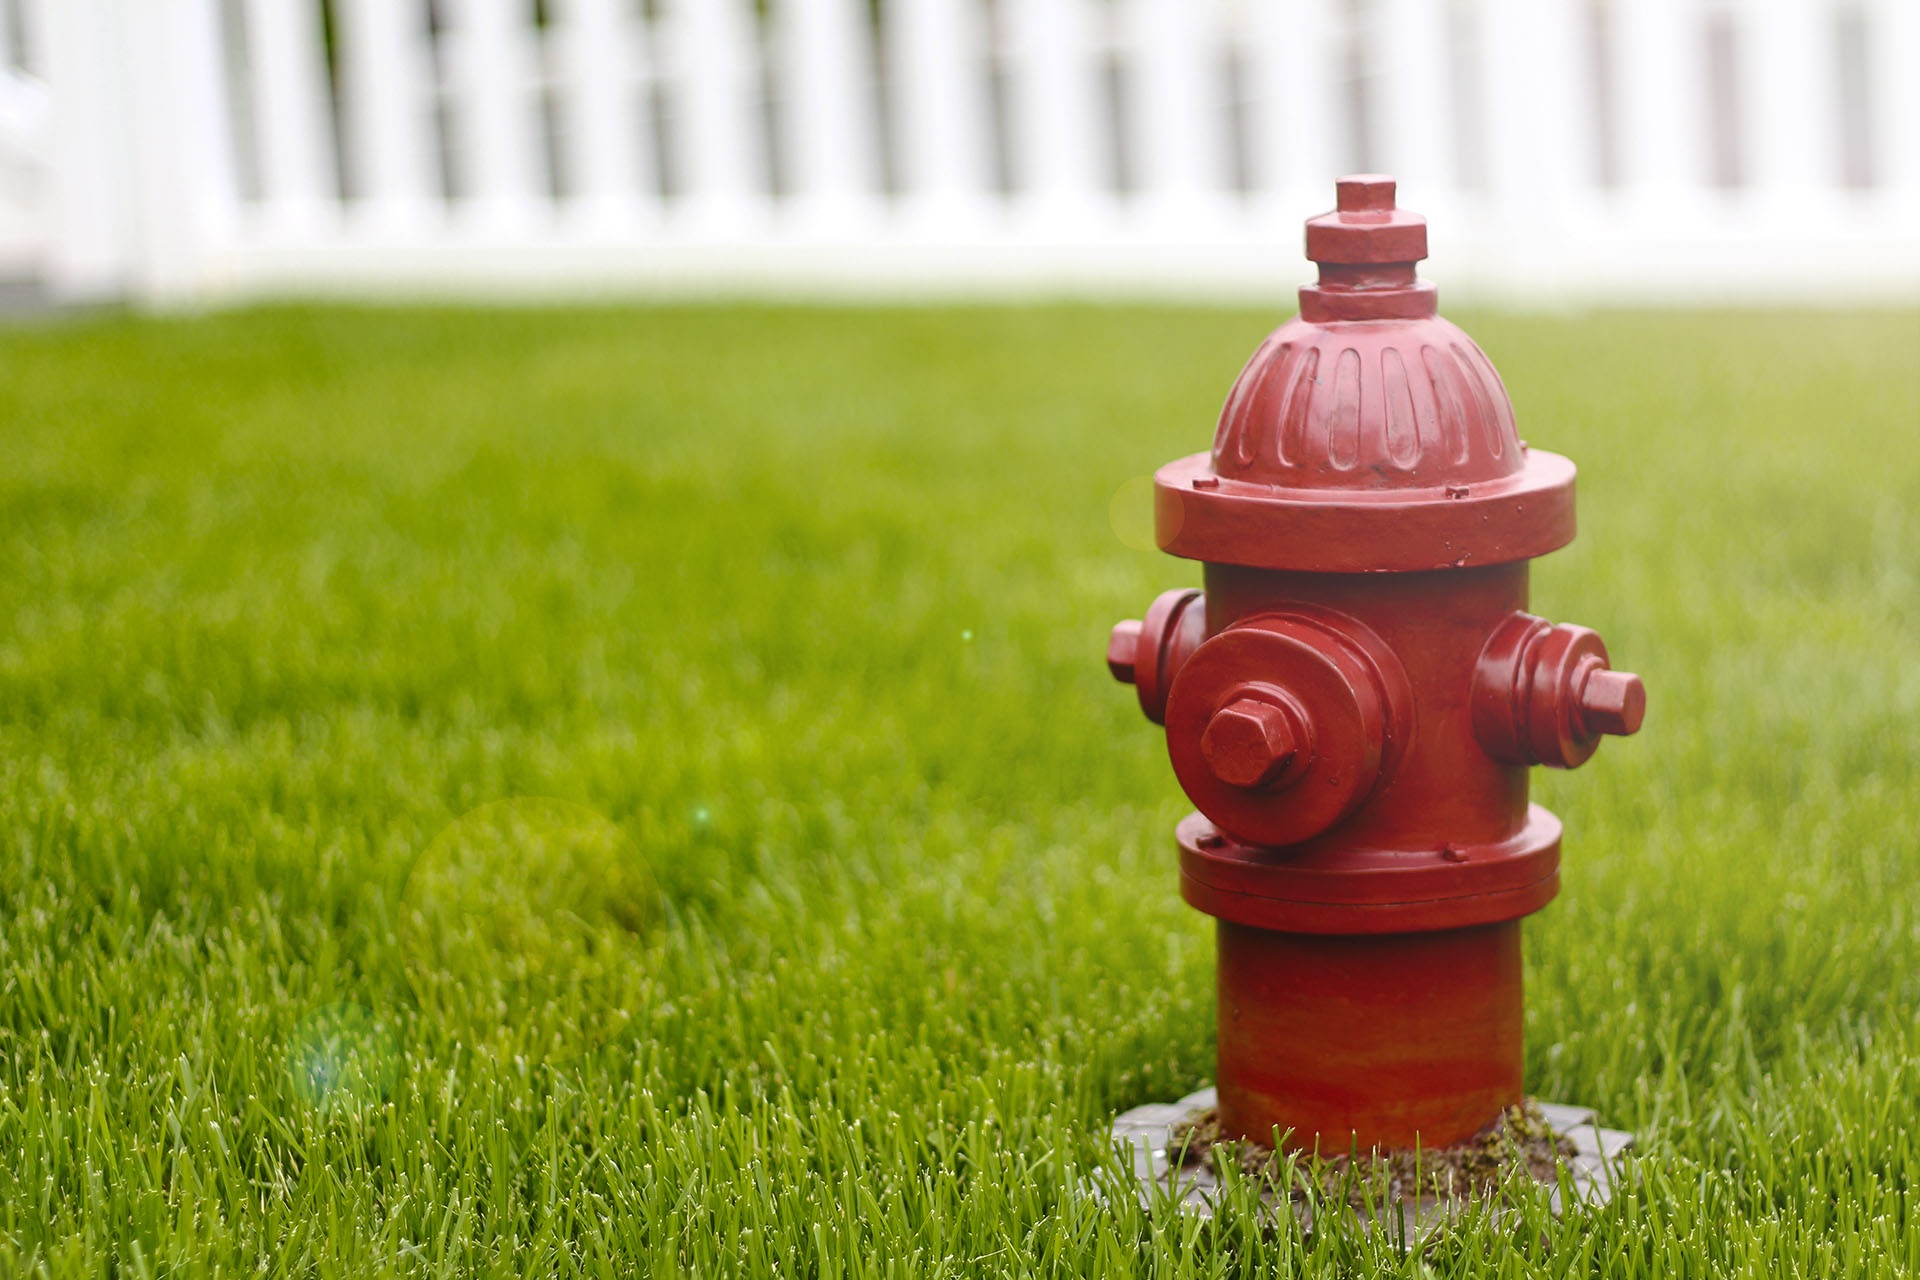
grass, lawn, meadow, play, flower, dog, green, red, garden, fire hydrant, outdoors, hydrant, pee, man made object